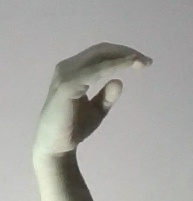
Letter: jeem